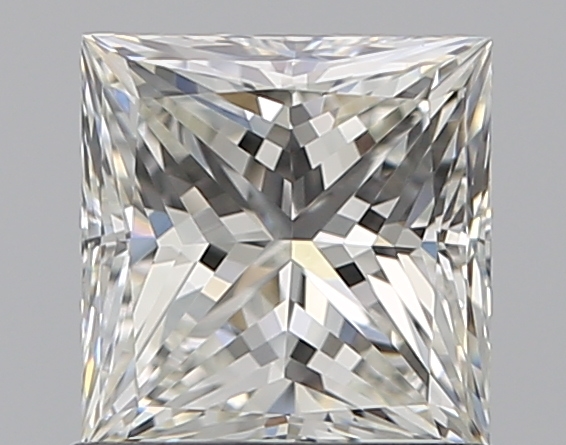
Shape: princess
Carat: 1.01
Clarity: VVS2
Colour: I
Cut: EX
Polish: EX
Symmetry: EX
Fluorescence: N
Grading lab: GIA
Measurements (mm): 5.55 x 5.39 x 3.97